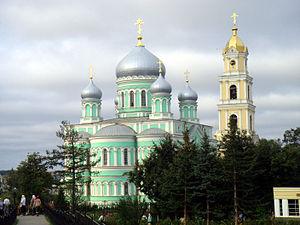
Liste des églises orthodoxes et des clochers les plus hauts du monde dont la hauteur dépasse 70 mètres.